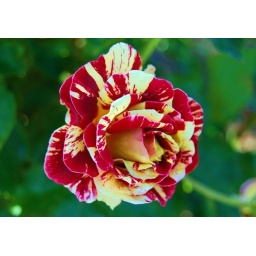
I love the color combination of this rose. I had seen this type of rose before, but never in red and yellow.